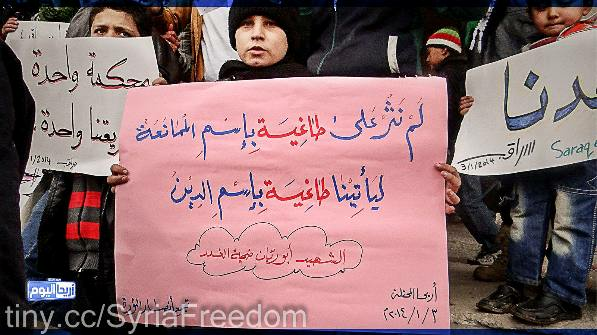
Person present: Yes